Zelfira Tregulova

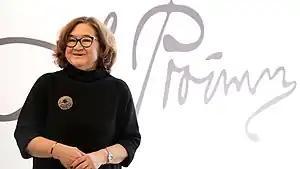
Tregulova in 2020

Zelfira Ismailovna Tregulova is a Russian art historian and curator who served as a director of the Tretyakov Gallery in Moscow between 2015 and 2023.